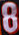
Number: 8